Chapman Commission

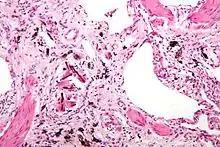
Histology stain of lung tissue showing a variety of pneumoconiosis.

In May 1919 Broken Hill's mines closed down due to the Big Strike. At the centre of the strikers' log of claims was the belief that working conditions underground were unsafe and detrimental to human health. Demands were made for a reduced working week, safer work conditions and compensation for occupational respiratory diseases. The strike dragged on as the mining companies refused to countenance the health claims the unions made. However, both the mining companies and the unions were in unusual agreement that the conflict could only be resolved through the proposed Technical Commission conducting its investigation to establish the exact extent of the health problems.